Roknolmolk

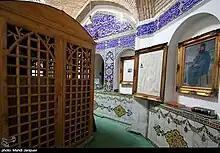
Roknolmolk's tomb inside his mosque

Mirza Soleyman Khan Shirazi was born in 1839, to a family who descended from one of Shah Ismail I's commanders. In 1886, he became the secretary to Mass'oud Mirza Zell-e Soltan, who was governor of Isfahan and Fars. During his time as a secretary, he established a factory, which was a printing press, where copies of the Qur'an were printed alongside some other books such as Ibn al-Qayyim's Za'd al-Ma'ad. He also founded a mosque which was named after him and a tekyeh for a Shi'ite cleric, Mohammed Ja'far Abadei.